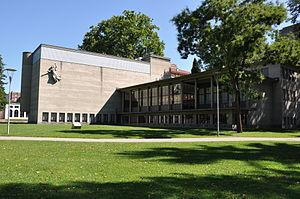
Bibliothèque Lugano
La Bibliothèque Cantonale de Lugano est particulière. Sa première mission est de conserver le patrimoine du Tessin et de répondre à la demande du public en information et documentation. Mais l’objectif principal de la bibliothèque est de promouvoir la culture italienne dans un pays où l’italien est minoritaire. Pour ce faire, la bibliothèque s’appuie en particulier sur la littérature et l’histoire de l’art. Elle est secondée dans sa tâche par trois autres bibliothèques cantonales située à Bellinzone, Locarno et Mendrisio.